Hawa Air

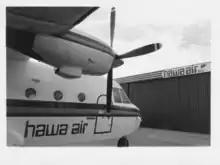
The Hawa Air C-212-200 Aviocar before the purposely built hangar of the same company.

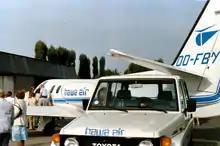
A photo of one of Hawa Air's Cessna's Citation Jets and one of Hawa Air's company cars during a public fair.

Hawa Air was a charter airline that operated from Deurne, Belgium, in the 1970s and 1980s. The airline flew international services on jet aircraft, but included a flight school, courier service, overnight delivery service and an aircraft maintenance facility.